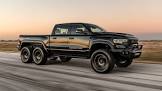
Vehicle type: Cars